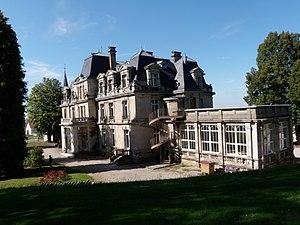
Façade sud
Le château des Brasseurs est un château de la commune de Xertigny au sud du département des Vosges en région Lorraine. Il accueille la mairie de la ville depuis 1981.
Xertigny est une commune française située dans le département des Vosges, en région Grand Est.